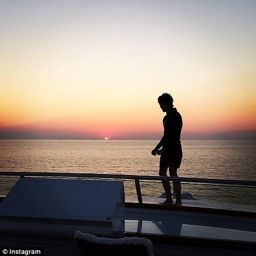
busy teenager : politician has also had a busy summer travelling , including a trip